Aimal Wali Khan

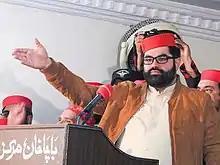
Khan in 2020

Aimal Wali Khan (born 18 November 1986) is a Pakistani politician and president of Awami National Party, serving as a member of the Senate of Pakistan since April 2024. He is the son of the former president of Awami National Party, Asfandyar Wali Khan; the grandson of the founder of the party, Abdul Wali Khan; and the great-grandson of the Indian independence activist and founder of the Khudai Khidmatgar movement, Abdul Ghaffar Khan.